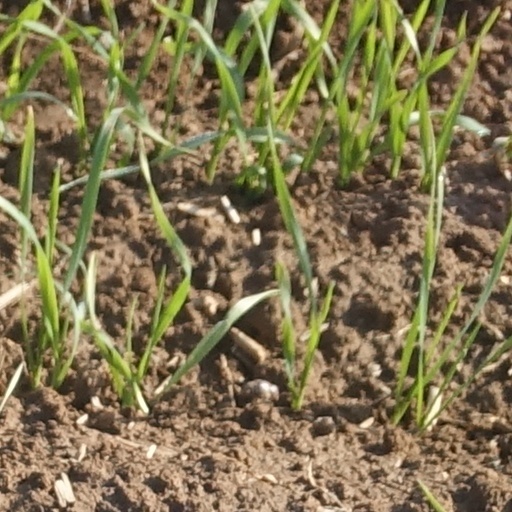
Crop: wheat